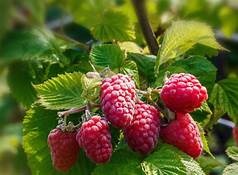
Label: raspberry